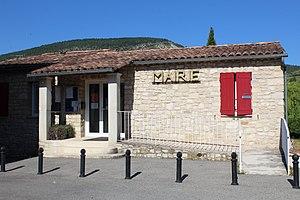
Mairie de Limans.
Limans est une commune française, située dans le département des Alpes-de-Haute-Provence en région Provence-Alpes-Côte d'Azur.